St. Stephen's Abbey, Augsburg

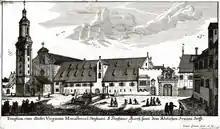
Church and monastery in 1683

The monastery, dedicated to Saint Stephen, was founded in 968 by Saint Ulrich, Bishop of Augsburg, and used by Augustinian canonesses. It was dissolved in the secularisation of Bavaria in 1803, and the premises passed into the possession of the town. The army used the site for a few years as a quartermaster's store.